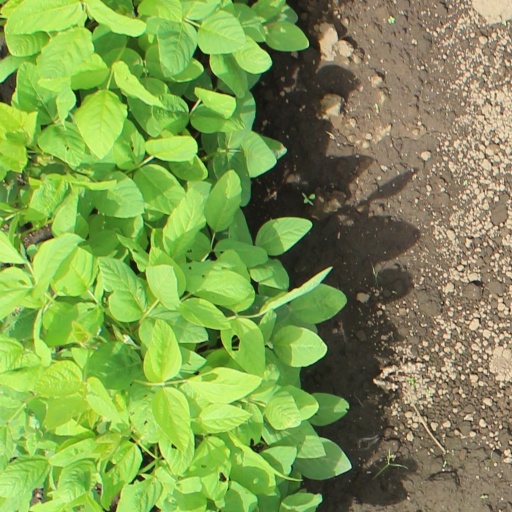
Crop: soybean